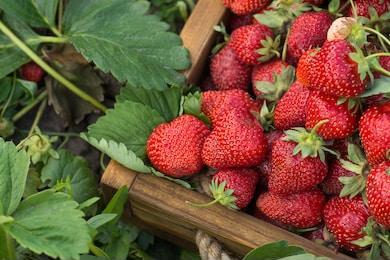
Label: Strawberry